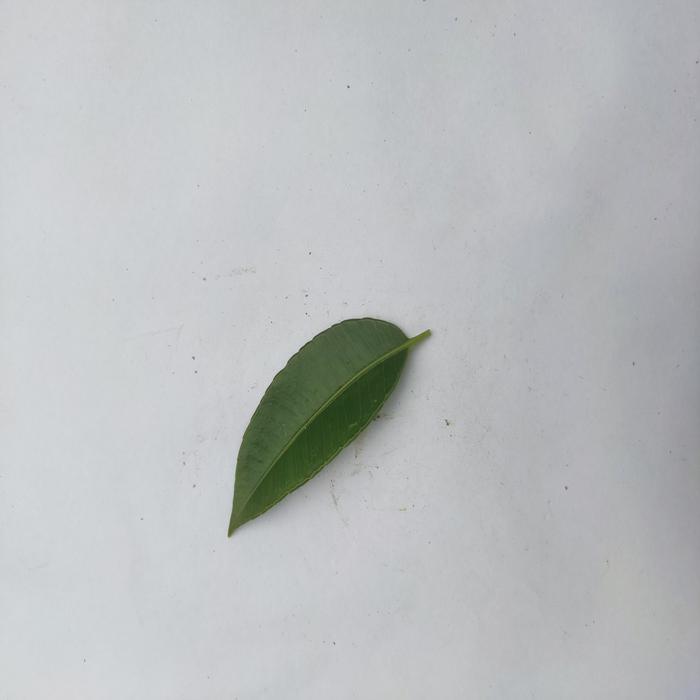
Crop: Hog Plum
Leaf condition: Heathy_Leaf